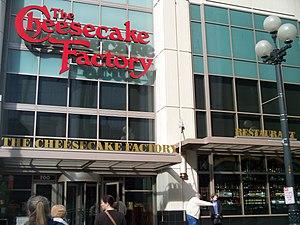
The Cheesecake Factory est une chaîne de restaurants et cafés implantée aux États-Unis, créée en 1978 en Californie.